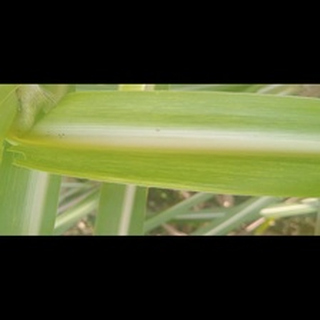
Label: sugarcane_mosaic